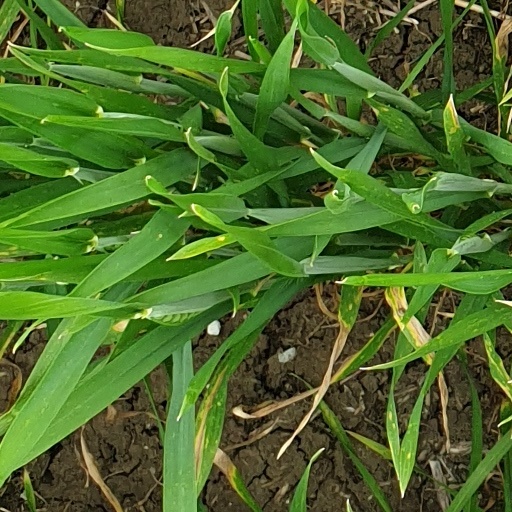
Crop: wheat